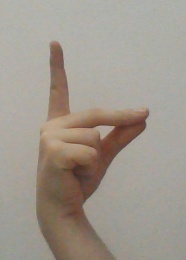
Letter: ta